Carl D. Perkins

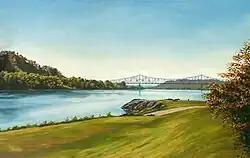
A painting of the confluence of the Ohio and Scioto Rivers, showing the Carl Perkins Bridge. Artist Herb Roe

Perkins's legacy of support to education and the under-privileged is shown by the federal student loan called the Perkins Loan, named for him, as is the Carl D. Perkins Career and Technical Education Improvement Act of 2006, which provides federal money for vocational education. The Carl D. Perkins Bridge crossing the Ohio River, the Carl D. Perkins Building on the campus of Eastern Kentucky University, and the Carl D. Perkins Federal Building and United States Courthouse in Ashland, Kentucky are named after him. The vocational school in Hindman, Kentucky at Knott County Central High School, Carl D. Perkins Job Corps at Prestonsburg and Carl D. Perkins Rehab Center at Thelma are also named in his honor. Kentucky highway 80 in Hazard, Kentucky is named the Carl D. Perkins Parkway. The Carl D. Perkins Parkway stretches from Hazard, Kentucky through Carl D. Perkins home county of Knott county, Kentucky. The Carl D. Perkins Parkway connects to the Hal Rogers Parkway in Hazard, Kentucky.